Buchanan's Station

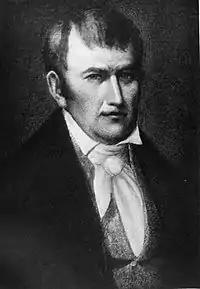
General James Robertson

Blount immediately ordered General James Robertson to mobilize the militia in the Mero District, and sent Captain Samuel Handley to Robertson's aid, along with 45 men. Robertson gathered 300 men at an encampment at Rain's Spring, two and a half miles south of the bluffs.